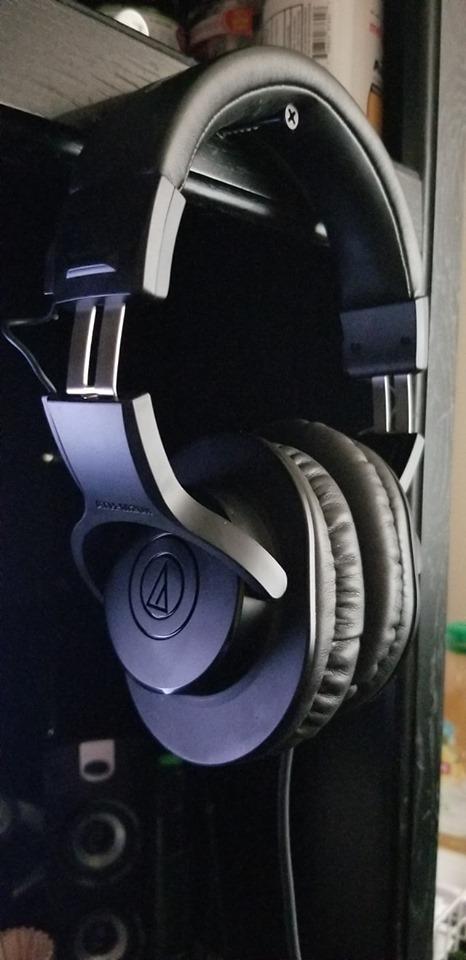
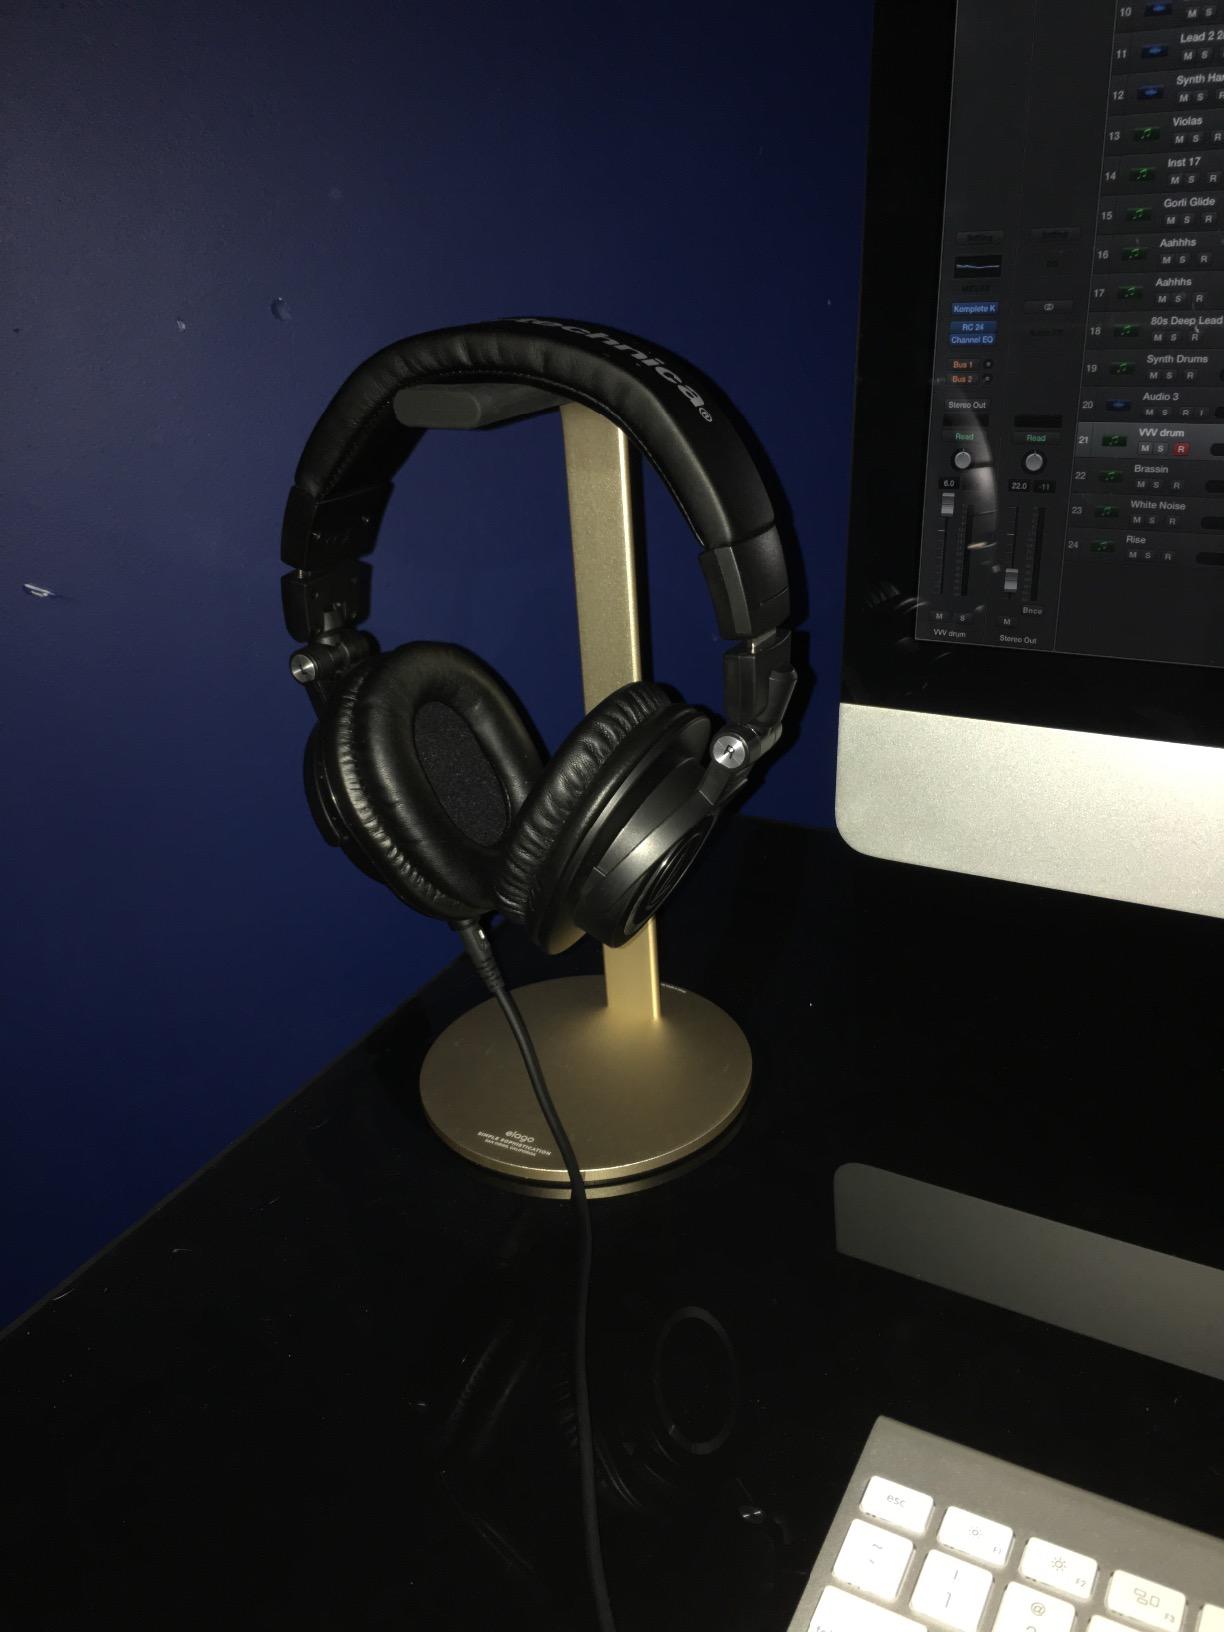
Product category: headphones
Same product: no